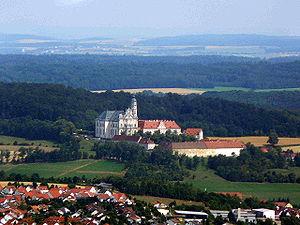
Neresheim est une ville de Bade-Wurtemberg, située dans l'arrondissement d'Ostalb, dans la région de Wurtemberg-de-l'Est, dans le district de Stuttgart. Elle comprenait 8 079 habitants au 31 décembre 2008, avec les villages qui lui sont unis.